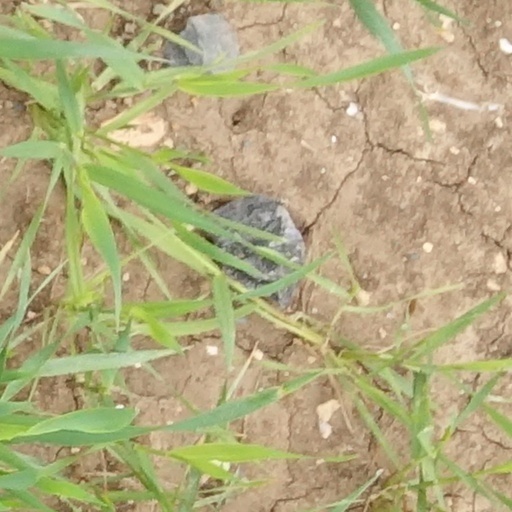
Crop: wheat